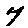
Label: 7